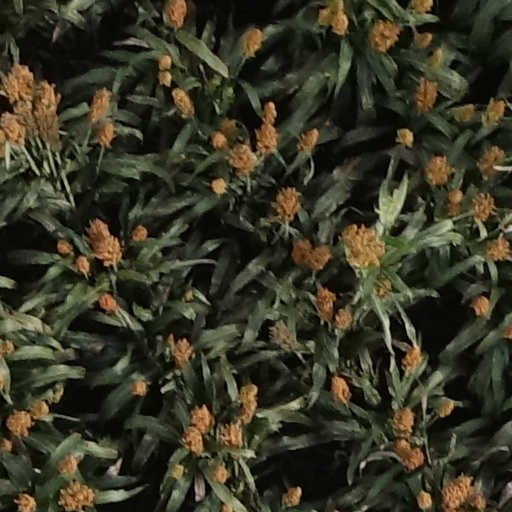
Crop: sorghum